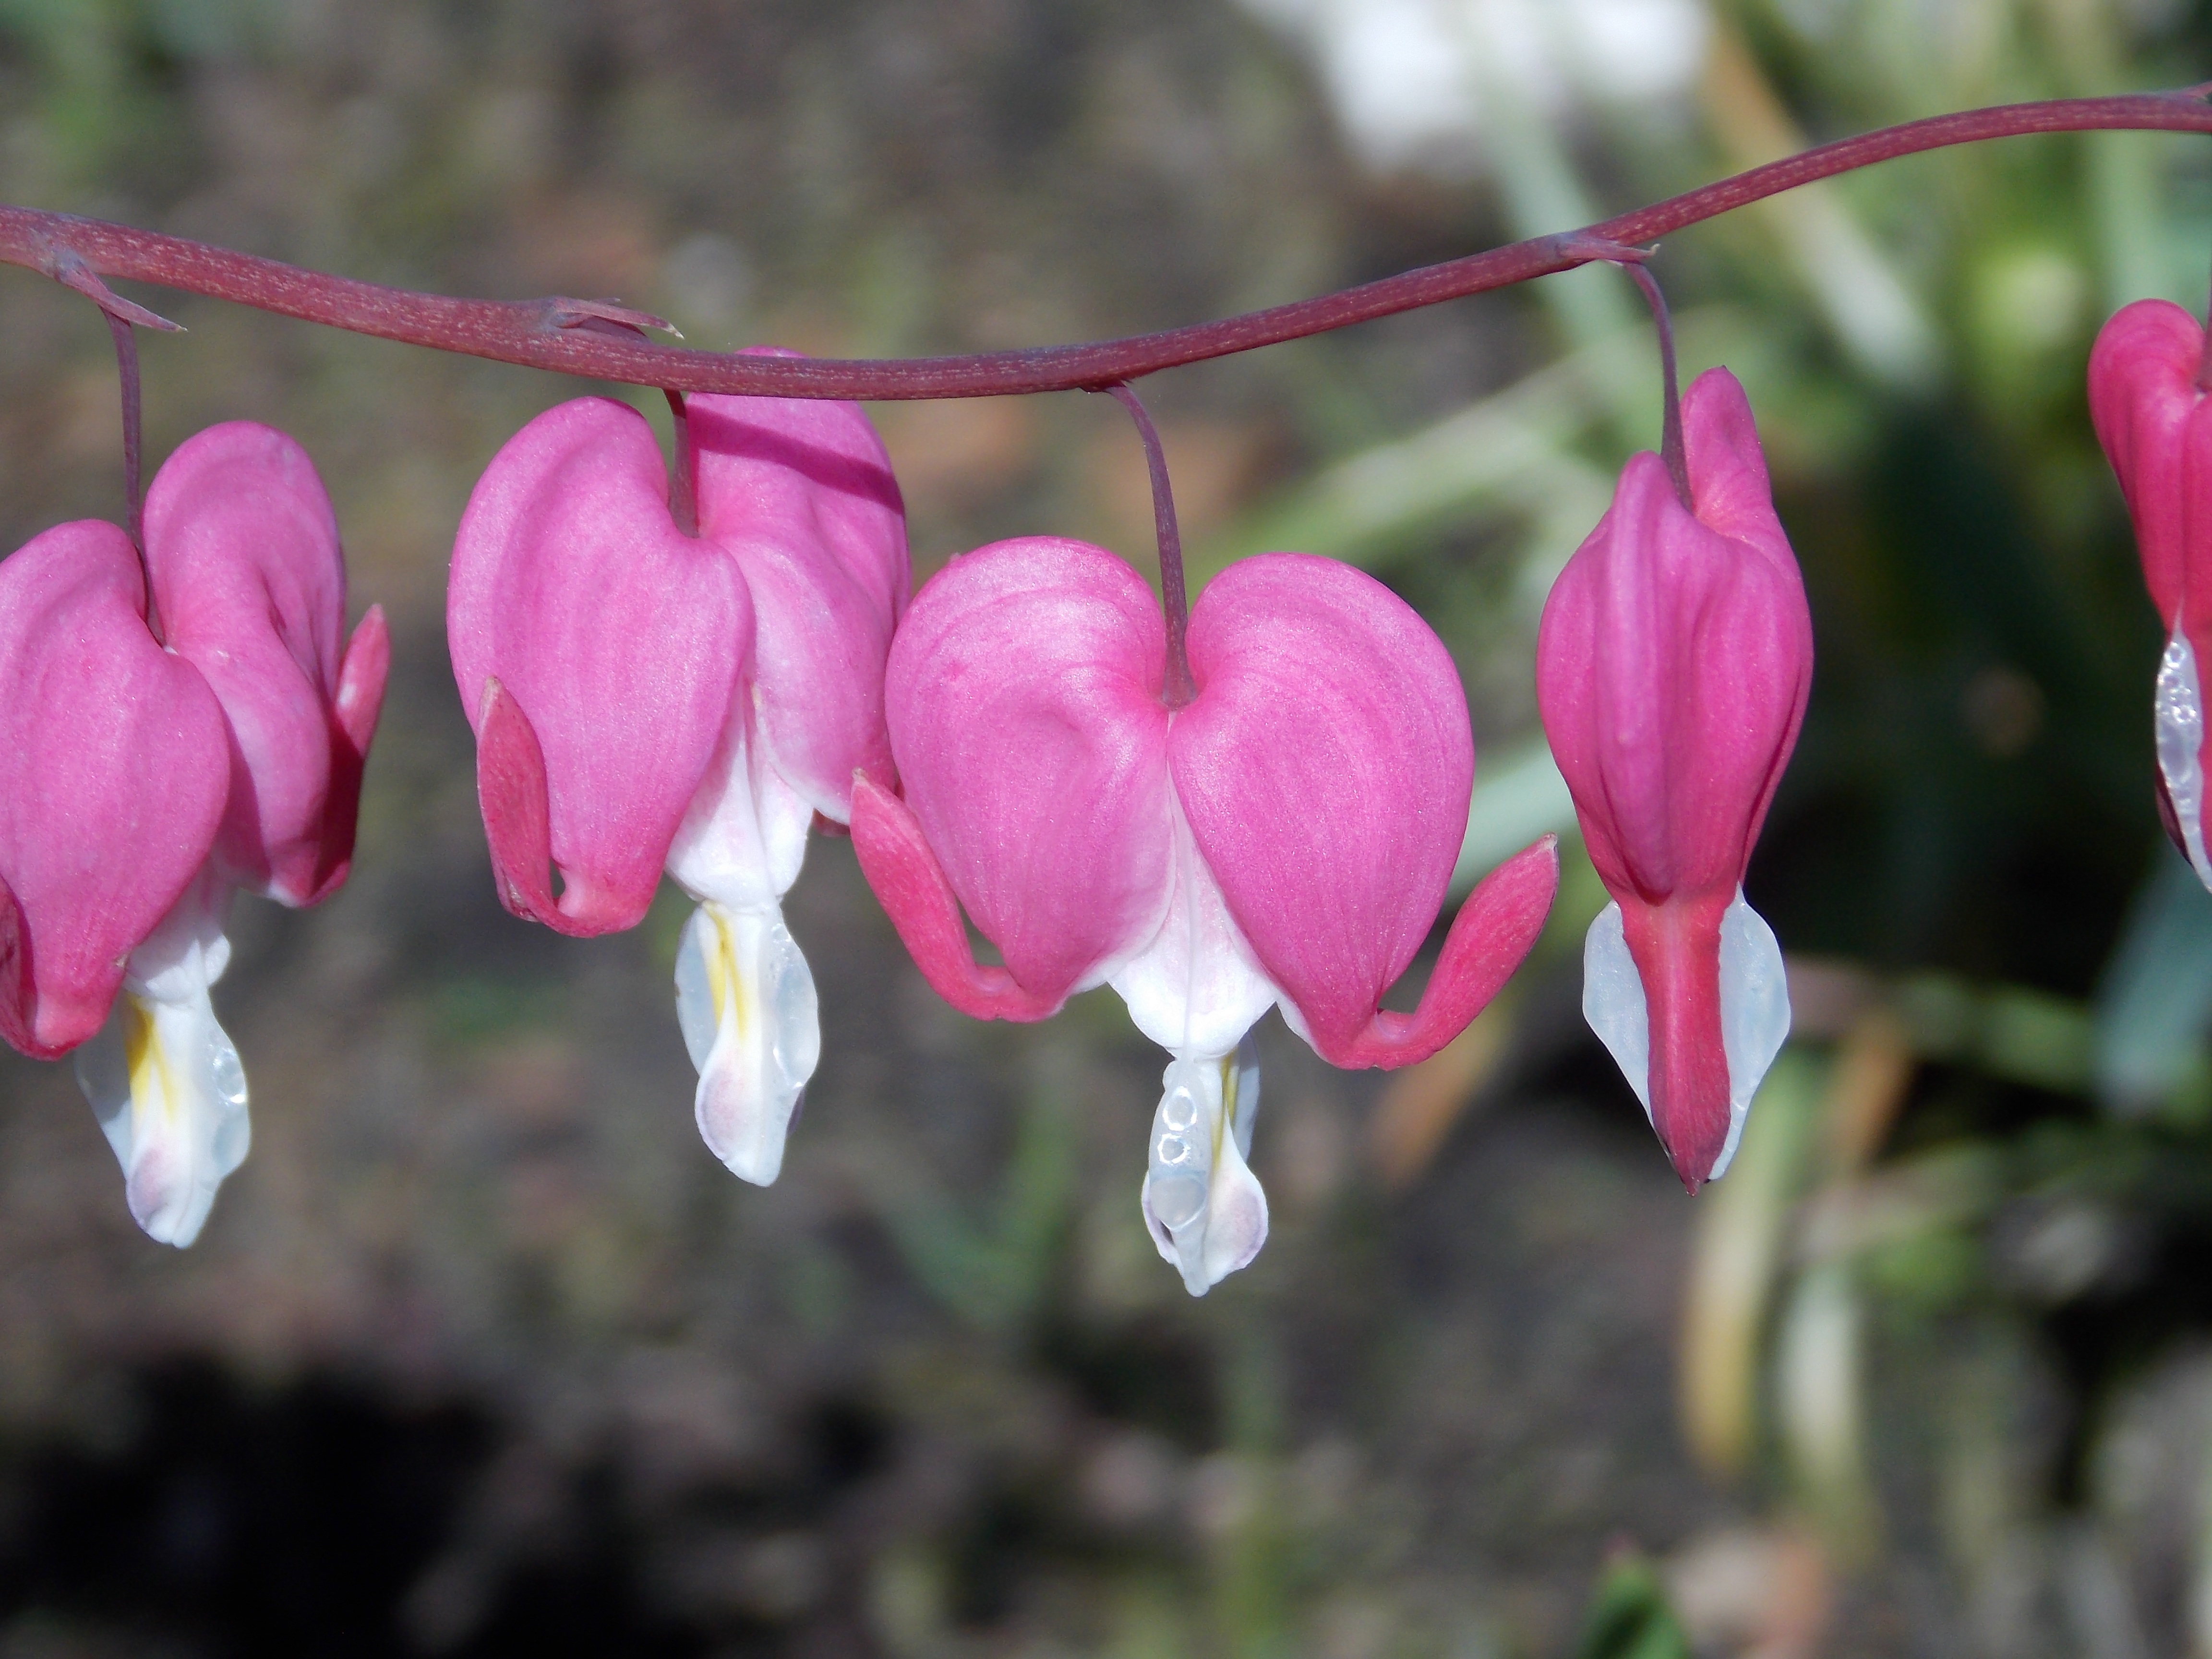
blossom, plant, leaf, flower, petal, bloom, botany, hanging, pink, flora, wildflower, beautiful, macro photography, flowering plant, bleeding heart, herzerlstock, lamprocapnos spectabilis, bell shaped, plant stem, land plant, two tone heart flower